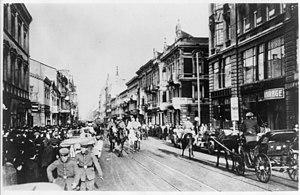
La bataille de Łódź est une bataille qui eut lieu du 11 novembre au 6 décembre 1914, près de la ville de Łódź, dans le Royaume du Congrès dans le cadre de la Première Guerre mondiale. Elle opposa la 9ᵉ armée de l'empire allemand aux 1ʳᵉ, 2ᵉ et 5ᵉ armées de l'empire russe, dans des conditions climatiques extrêmes.
La 8ᵉ division de cavalerie est une unité de cavalerie de l'armée saxonne, partie de l'armée impériale allemande, qui participe lors de la Première Guerre mondiale aux combats du front de l'Ouest en août 1914 et fait le reste de la guerre sur le front de l'Est. Elle est dissoute en avril 1918.